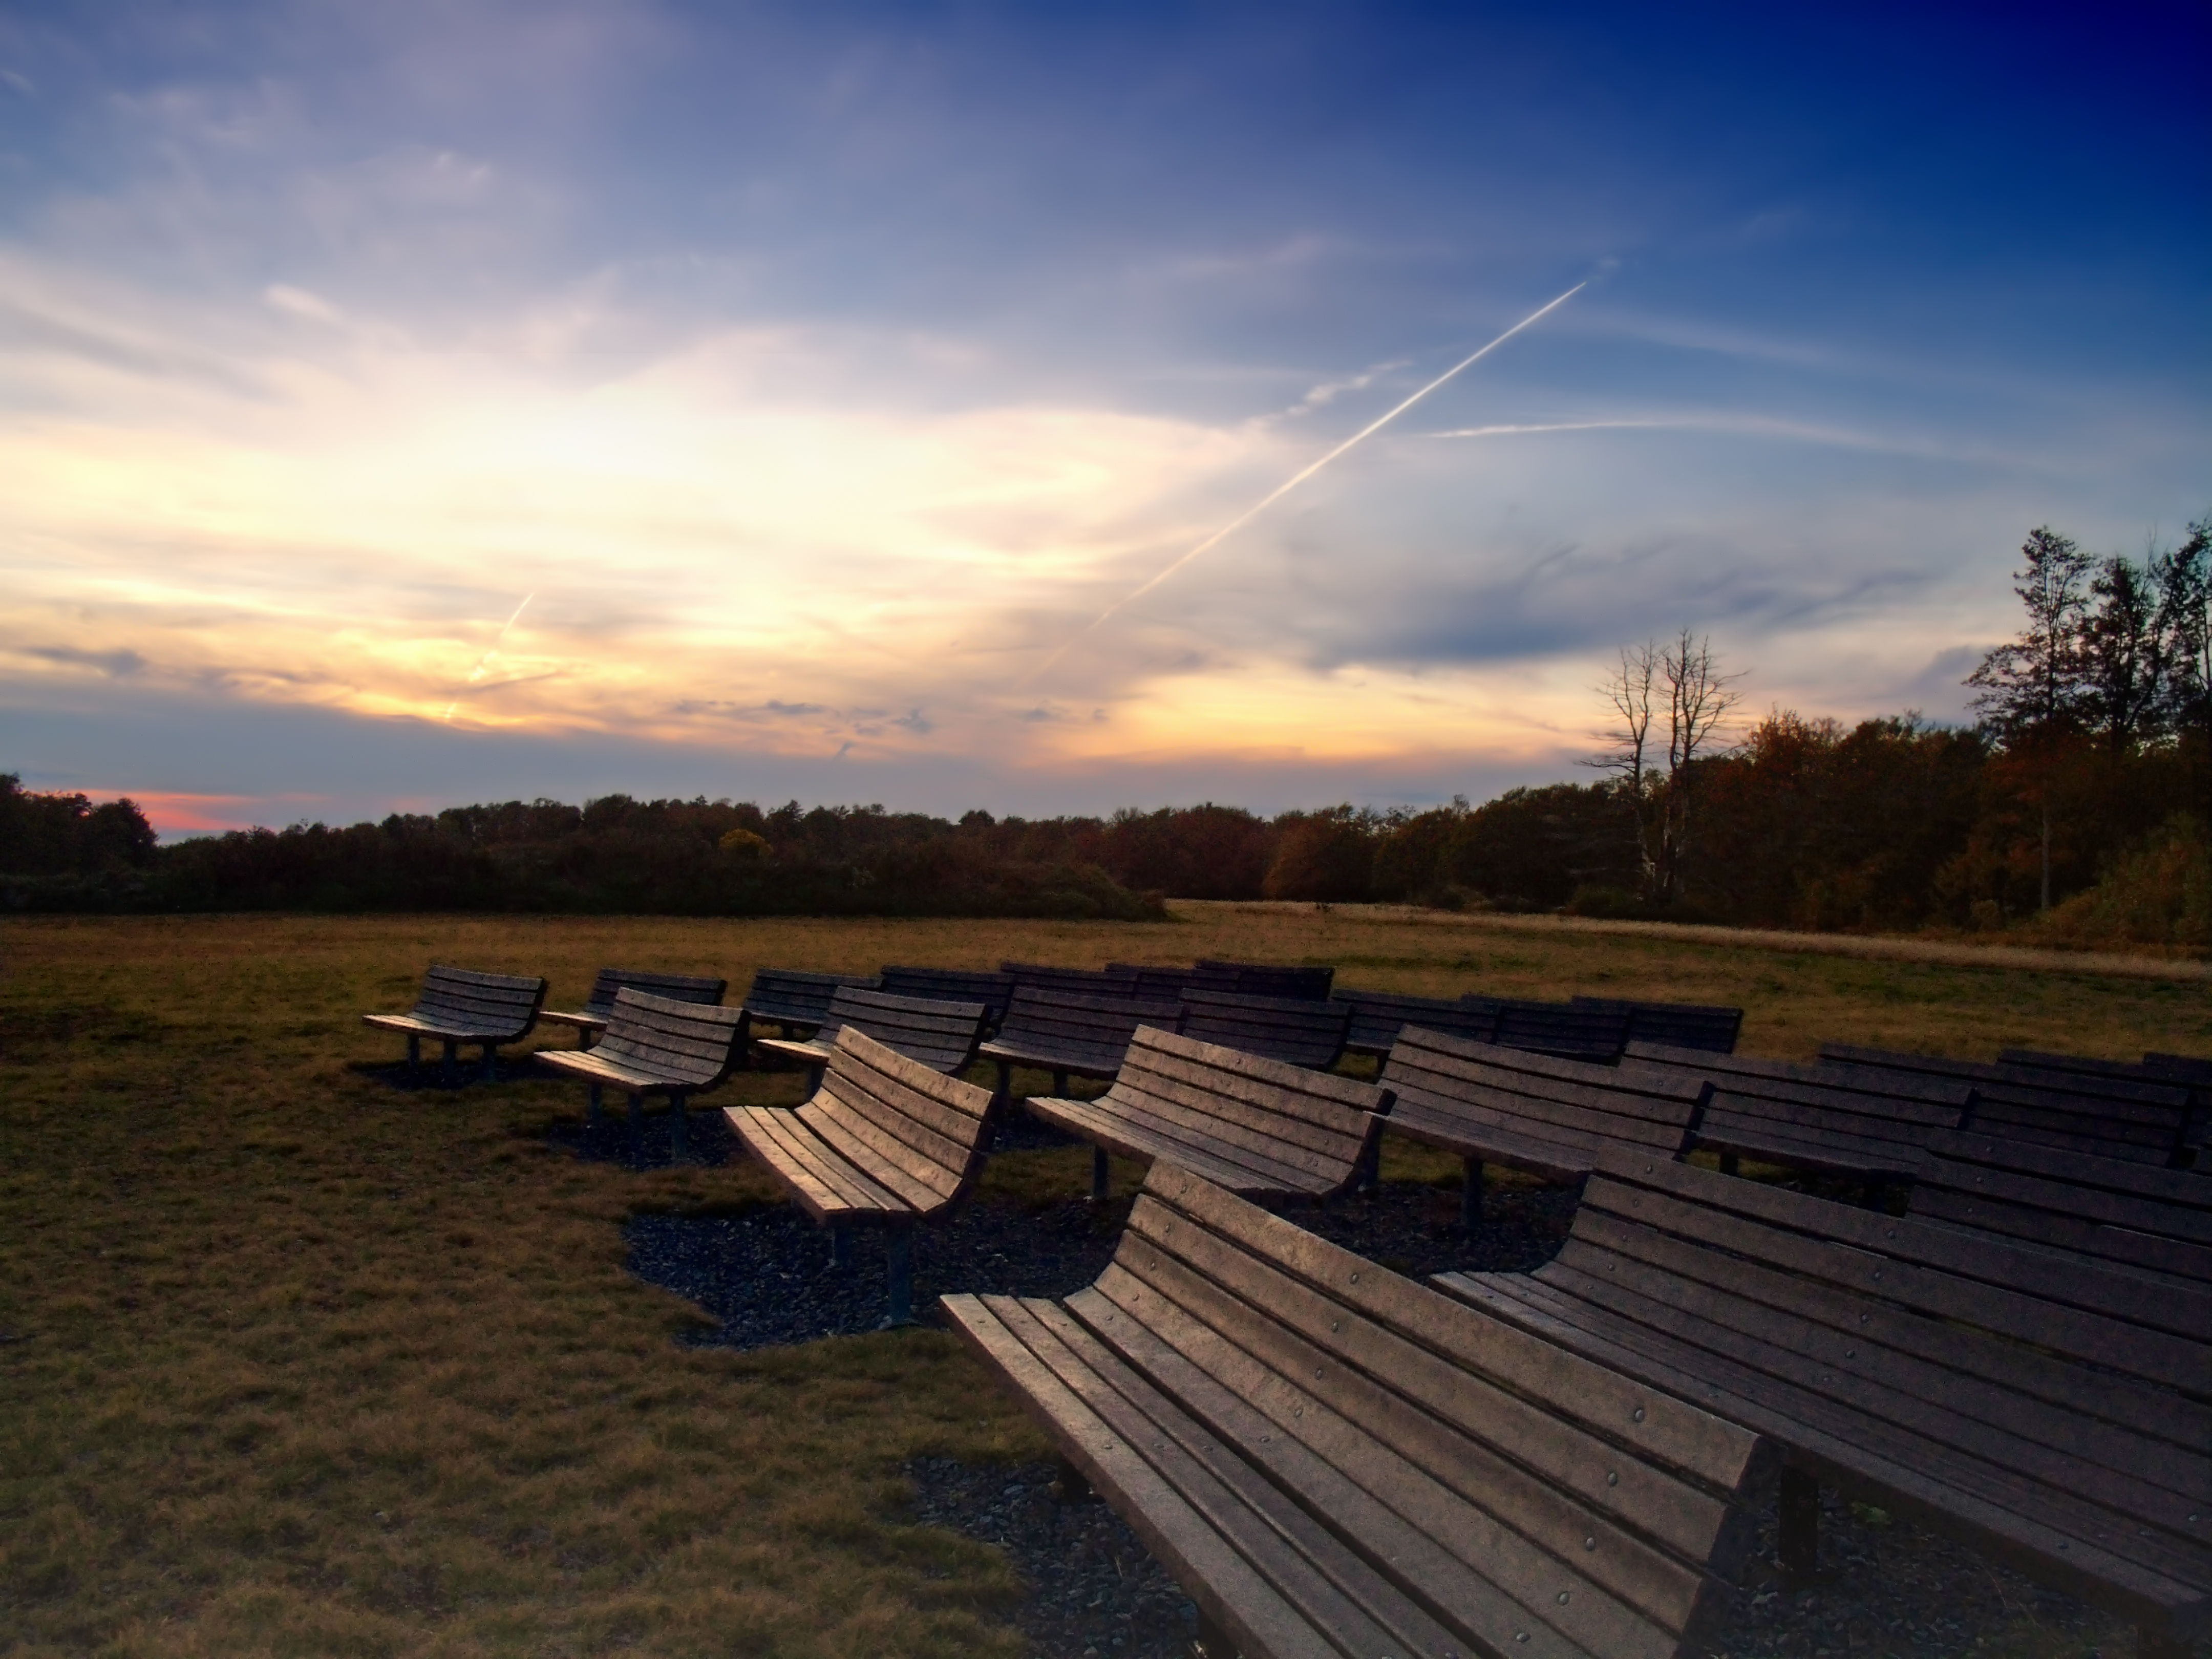
sea, horizon, dock, cloud, sky, sunrise, sunset, field, sunlight, morning, lake, dawn, river, summer, dusk, evening, reflection, reservoir, creativecommons, pennsylvaniawilds, lowlight, pennsylvania, pottercounty, cherryspringsstatepark, benches